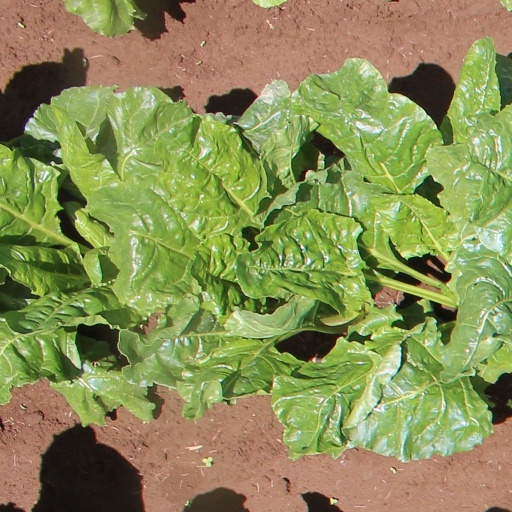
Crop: sugar beet